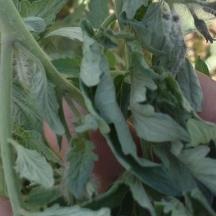
Crop: Tomato
Condition: bacterial-floundering-d